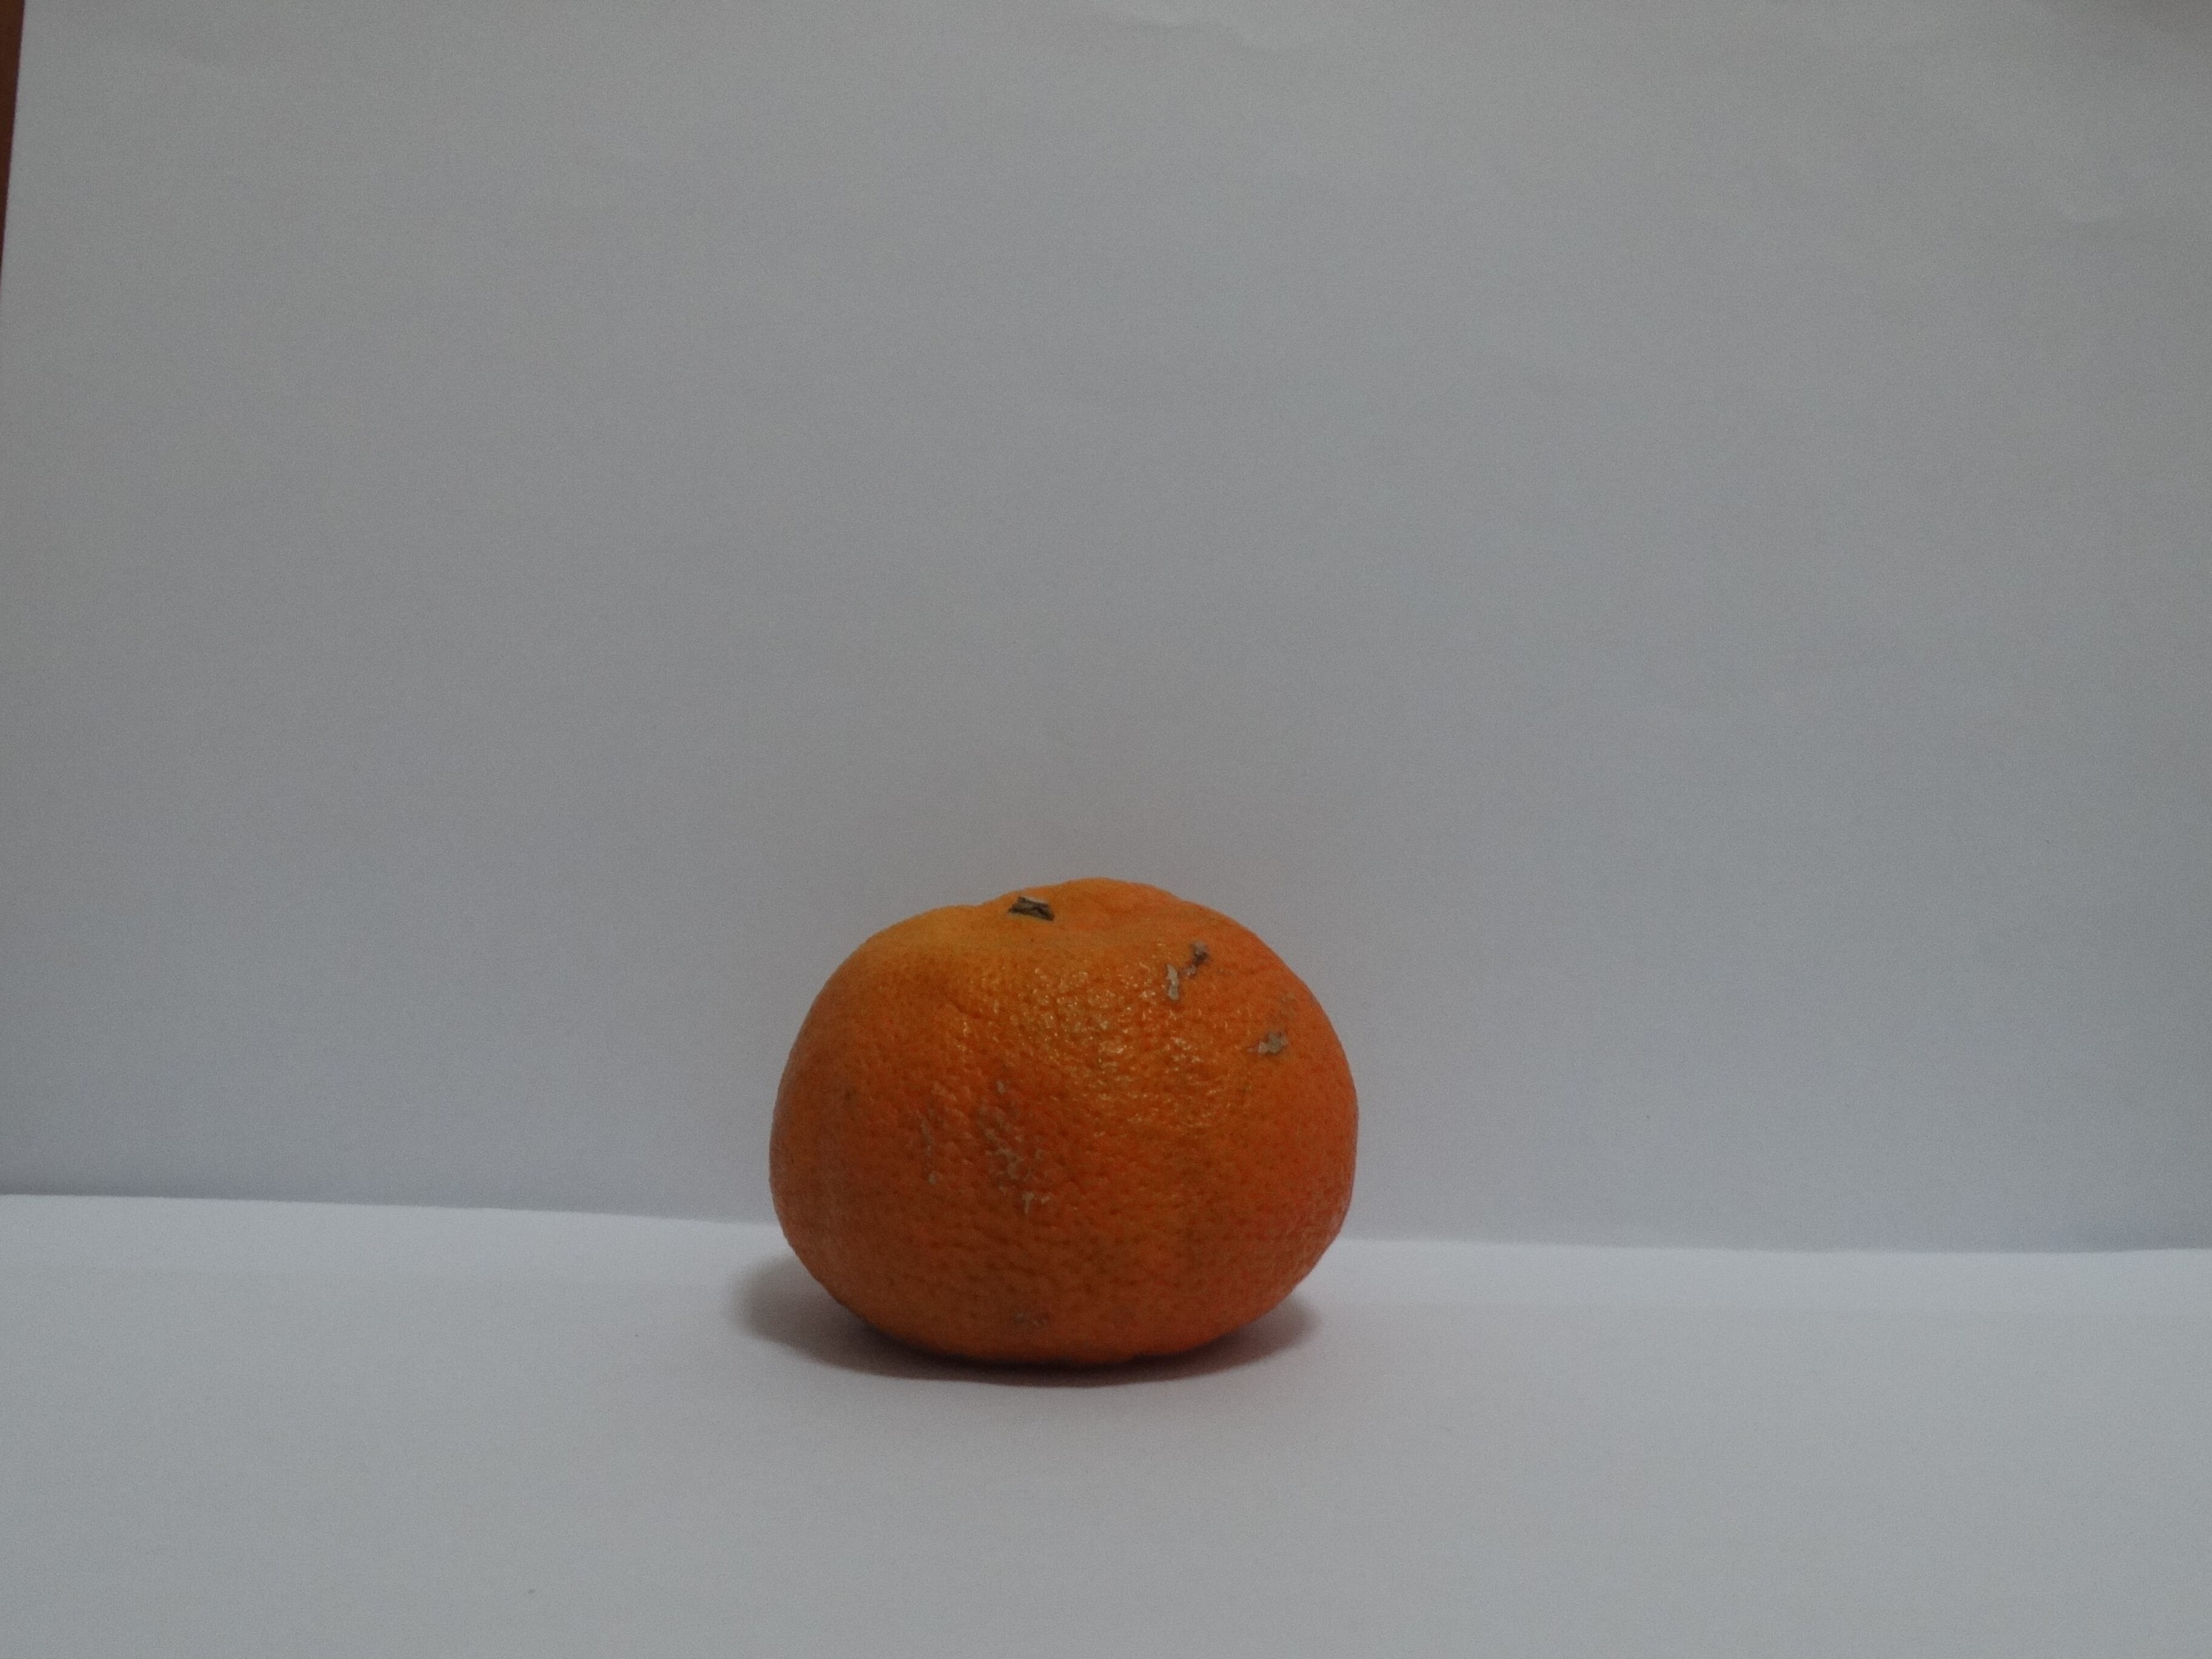
Citrus fruit variety: murcott